Petty officer

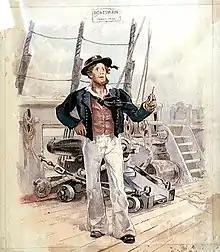
A Royal Navy boatswain's mate in 1820

The modern petty officer dates back to the Age of Sail in the Royal Navy. Petty officers rank between naval officers (both commissioned and warrant) and most enlisted sailors. These were men with some claim to officer rank, sufficient to distinguish them from ordinary ratings, without raising them so high as the sea officers. Several were warrant officers, in the literal sense of being appointed by warrant, and like the warrant sea officers, their superiors, they were usually among the specialists of the ship's company. The "Oxford English Dictionary" suggests that the title derives from the Anglo-Norman and Middle French "", meaning "of small size, small, little".